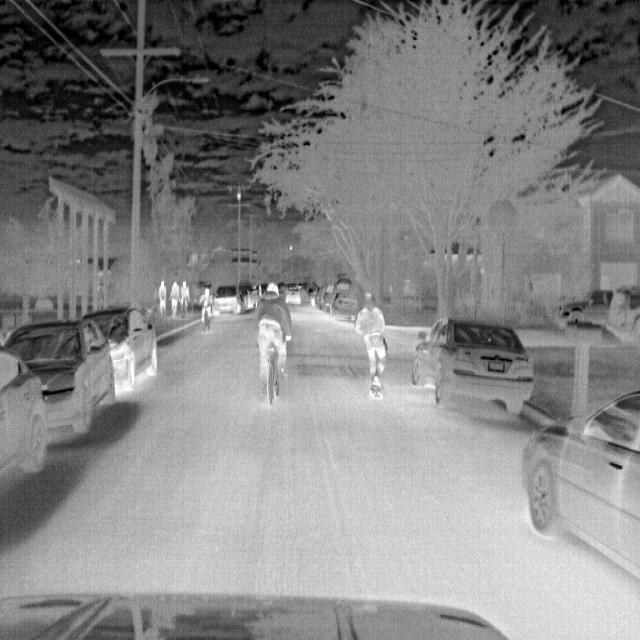
Detected objects:
label: person
label: person
label: person
label: person
label: person
label: person